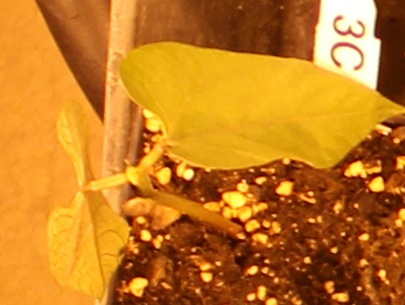
Label: Blackbean